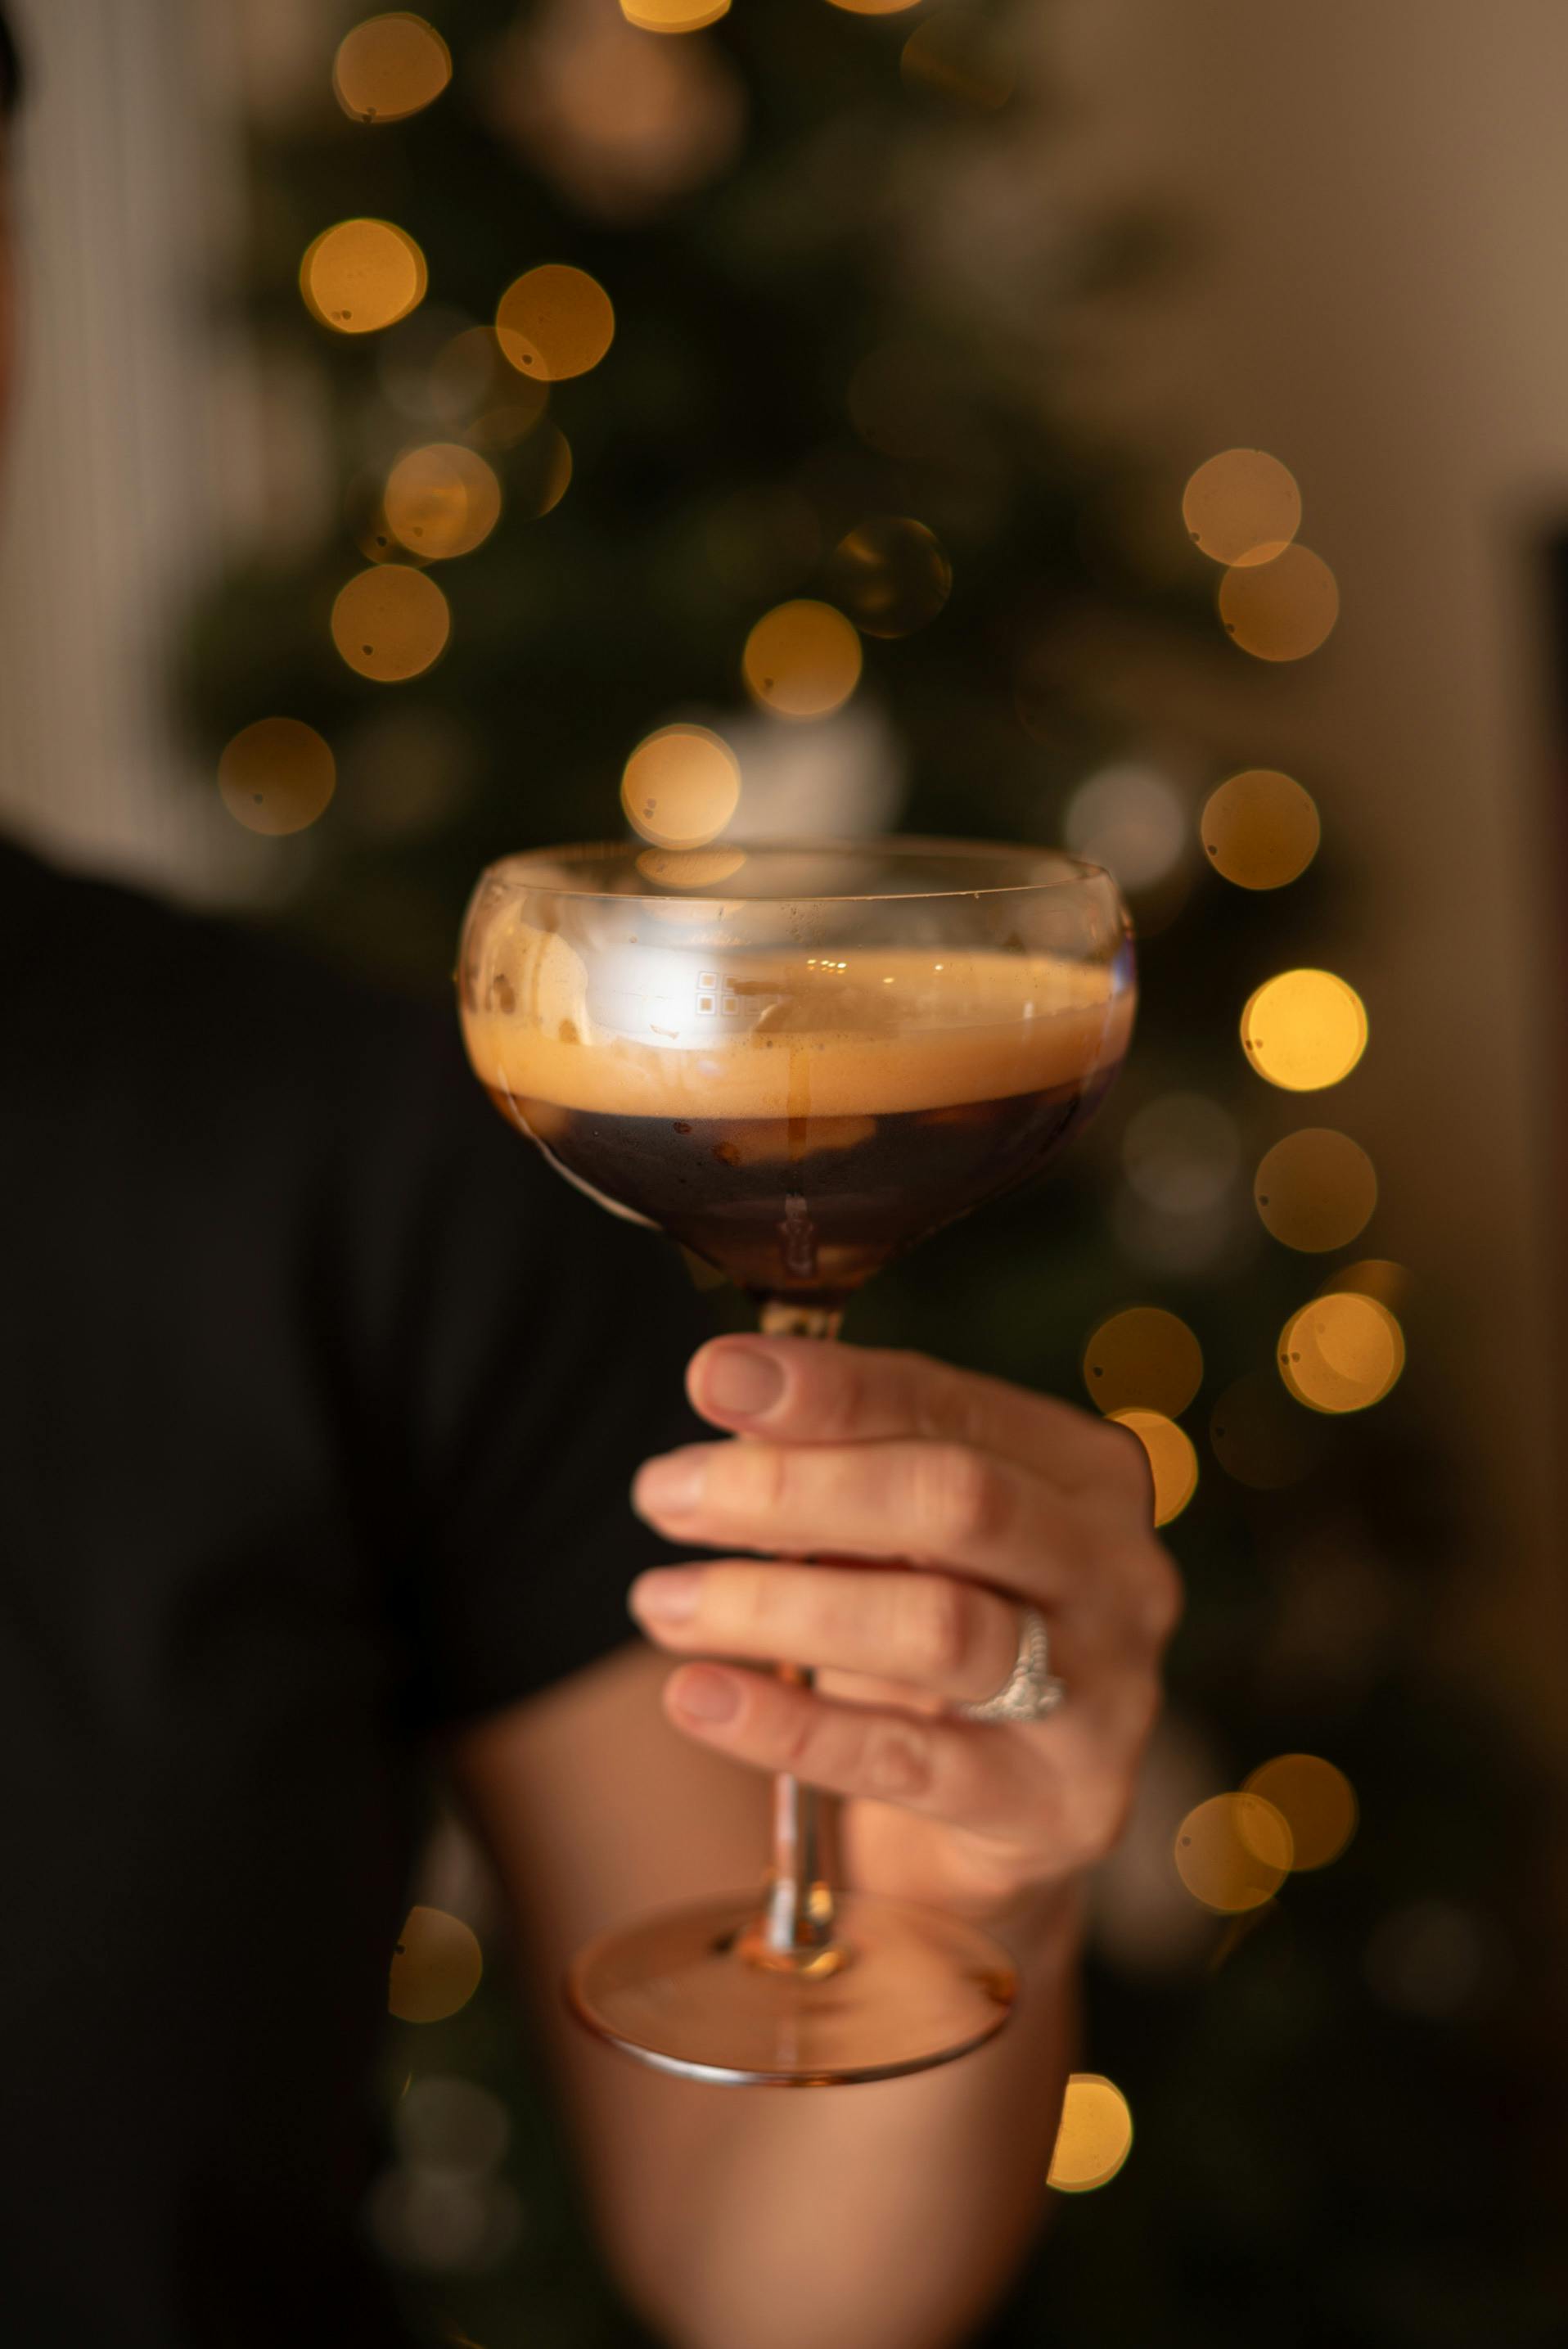
natural, stemware, tableware, alcoholic drink, champagne glass, liquor, drinkware, wine glass, cocktail, barware, alcohol, classic cocktail, wine, food, dessert wine, sherry, wine cocktail, aperitif